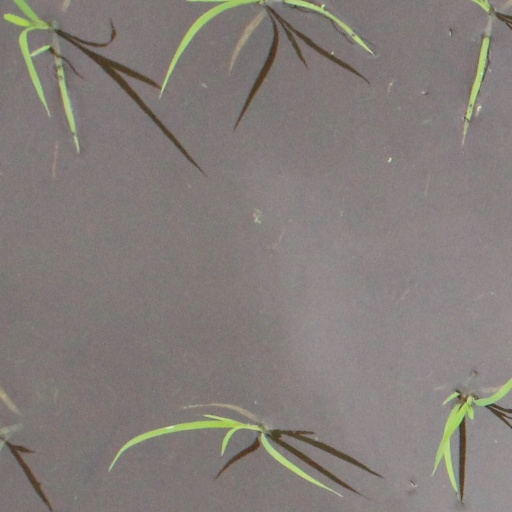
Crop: rice